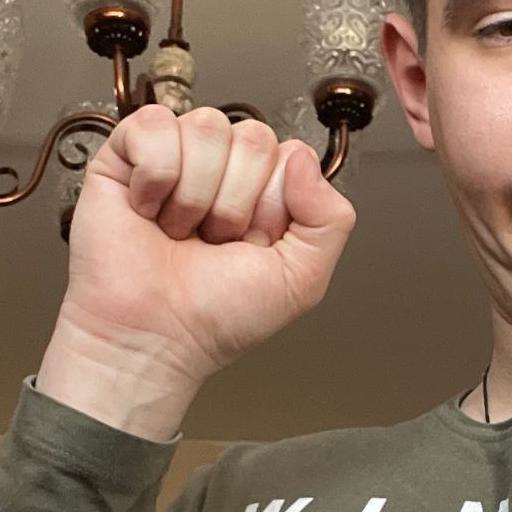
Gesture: fist